Andor Toth

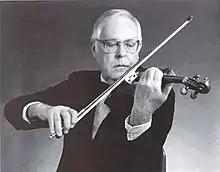
Toth in 1999

Andor John Toth (June 16, 1925 – November 28, 2006) was an American classical violinist, conductor and educator with a musical career spanning over six decades. Toth played his violin on the World War II battlefields of Aachen, Germany; performed with the NBC Symphony Orchestra under Arturo Toscanini in 1943 at age 18; and formed several chamber music ensembles, including the Oberlin String Quartet, the New Hungarian Quartet, and the Stanford String Quartet.